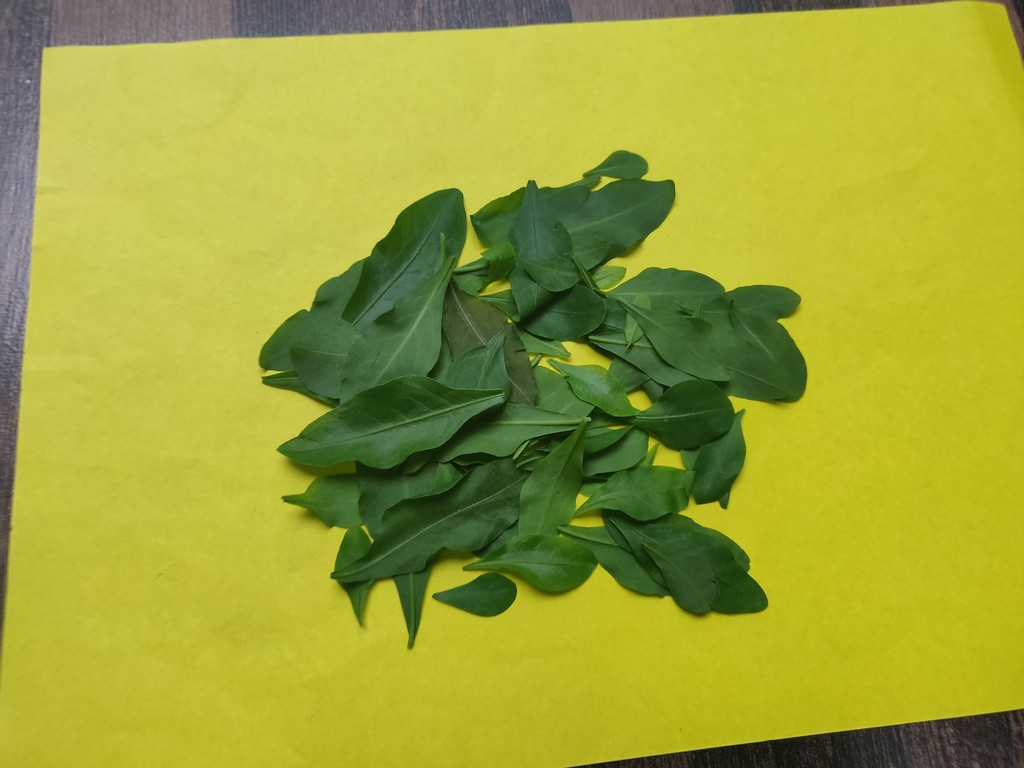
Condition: Healthy
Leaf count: multiple
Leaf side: unknown